Division of Aston

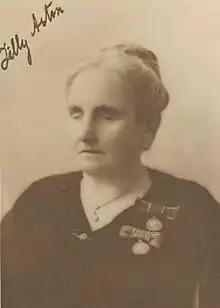
Tilly Aston, the division's namesake

The division was created in 1984 and is named after Tilly Aston, a blind writer and teacher who helped found the Library of the Victorian Association of Braille Writers in 1894.